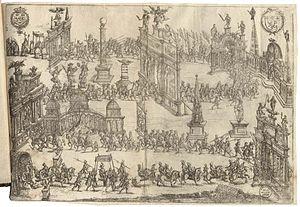
Gravure due au peintre Perissin représentant l’entrée du roi dans Matthieu (Pierre) L'entrée de très grand, très chrestien, très magnanime et victorieux prince, Henry IIII, roy de France et de Navarre, en sa bonne ville de Lyon le IIII septembre l'an M.D.XCV, de son règne le VII, de son age le XLII, contenant l'ordre et la description des magnificences dressées pour ceste occasion par l'ordonnance de Messieurs les Consuls et eschevins de ladite ville. Lyon, Pierre Michel, 1595. 1 C 500117 Res
Les entrées solennelles à Lyon sont des manifestations publiques festives ayant lieu lorsqu'un personnage important, surtout une personnalité royale, fait son entrée dans la ville. Ces entrées sont l'occasion de fêtes et de démonstrations symboliques de respect et de fidélité.
Hiver 1594-1595 très rigoureux. Le Rhône est gelé. La mer est prise à Marseille. Gel d’oliviers en Languedoc.
La Renaissance à Lyon concerne l'histoire de la cité lyonnaise durant la Renaissance.